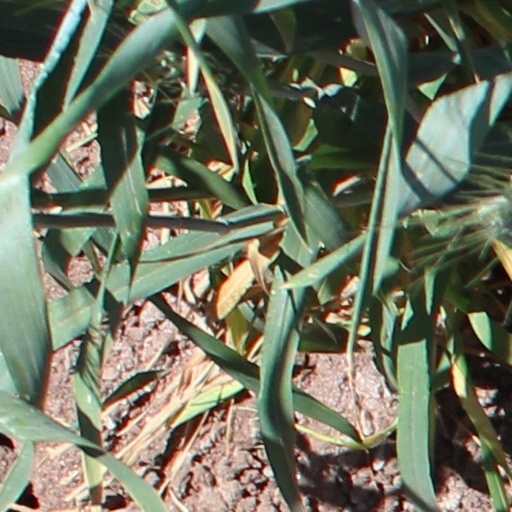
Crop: wheat